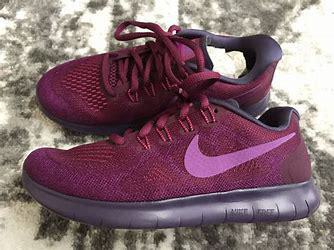
Brand: Nike
Model: Free RN 2017